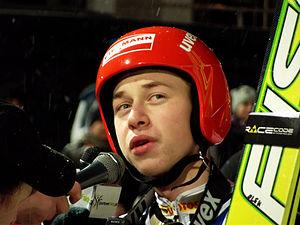
Aleksander Zniszczol, né le 8 mars 1994 à Cieszyn, est un sauteur à ski polonais.